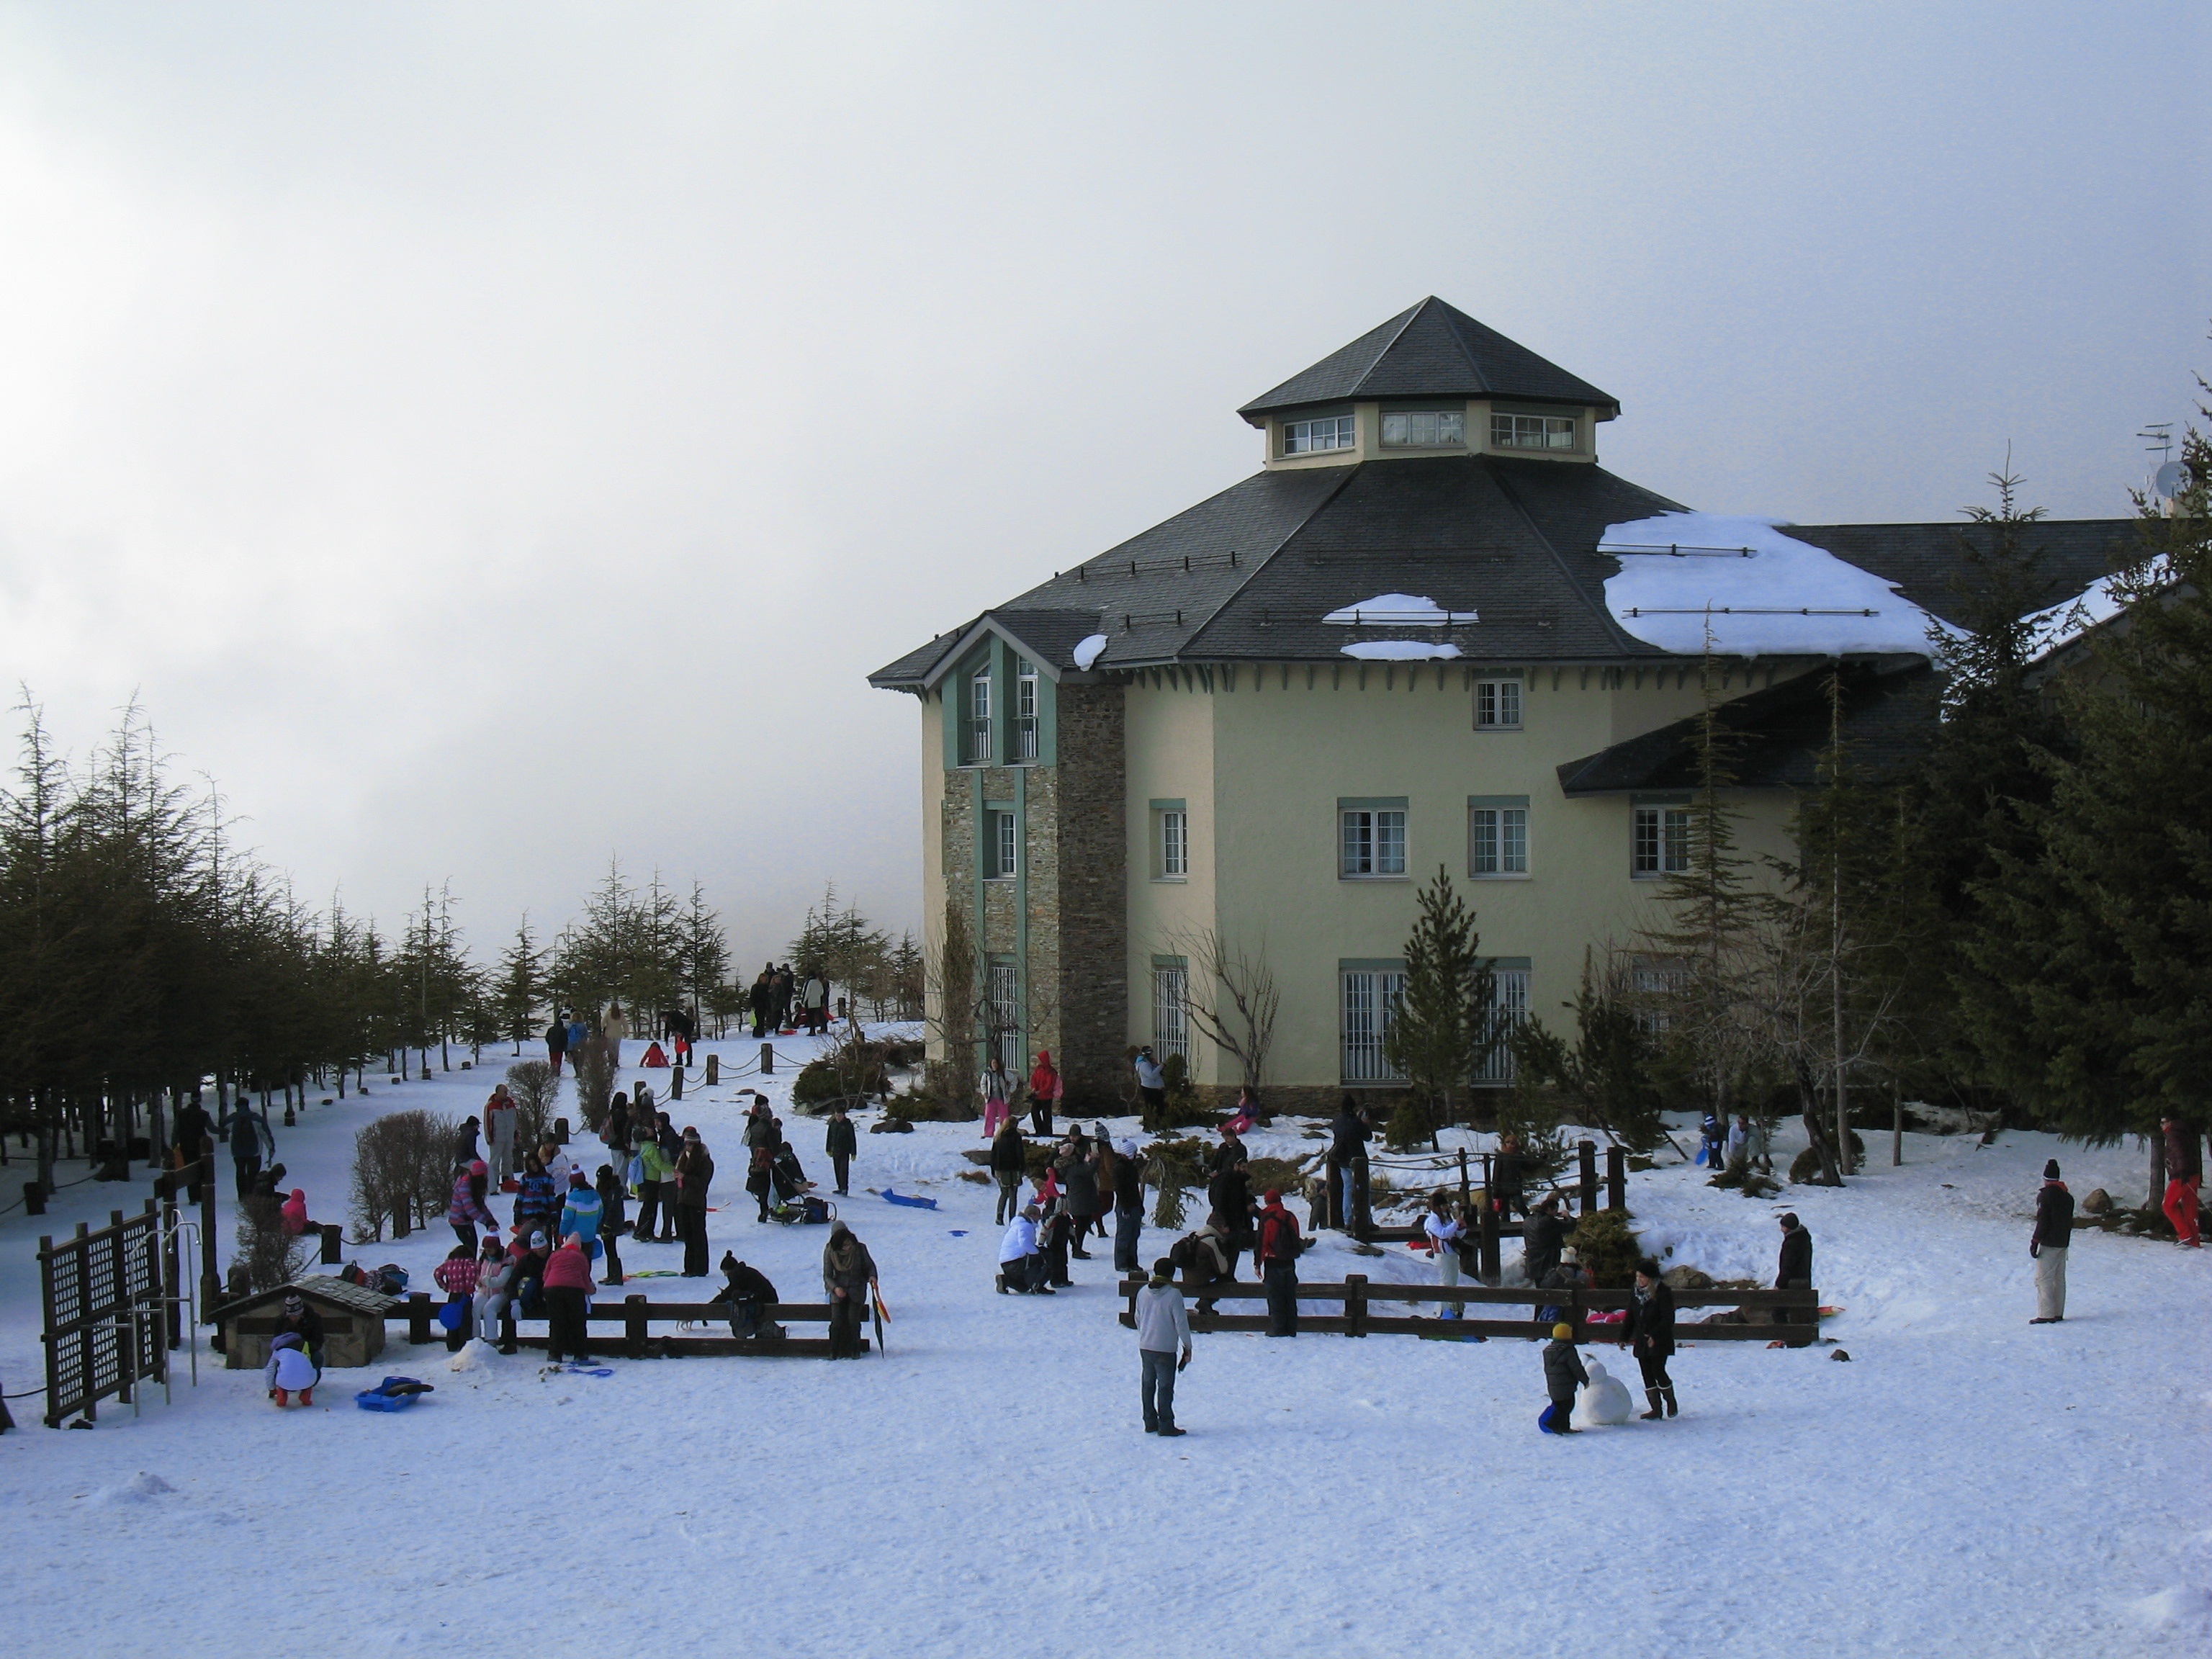
snow, winter, weather, season, winter sport, resort, granada, sierra nevada, ice rink, ski equipment